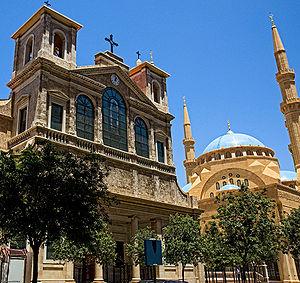
Mosquée Mohamed al Amin et cathédrale maronite St Georges, Beyrouth, Liban العربية: كاتدرائية مار جرجس المارونية وسط بيروت، التي بناها الأسقف يوسف الدبس. بدأ بناؤها في عام 1884 وانتهى في 1894. وعلى يمين الصورة جامع محمد الأمين الذي تأسس في بداية الأمر كزاوية صوفية في 1853 وبني بشكله الحالي في عام 2002.
La cathédrale maronite Saint-Georges ou Saint-Georges des maronites est la cathédrale de l’archidiocèse maronite de la ville de Beyrouth au Liban.
Les Églises catholiques orientales sont la composante de rite oriental de l'Église catholique. Elles se caractérisent par le fait d'être en communion avec l'évêque de Rome, dont elles reconnaissent la primauté, et d'utiliser les rites liturgiques orientaux. Elles sont définies dans la terminologie catholique comme étant des Églises autonomes ou « Églises de droit propre », au sens juridique sui iuris, et sont considérées comme étant pleinement l'Église catholique, au même titre que l'Église latine de rite latin.
Les religions au Liban sont réparties en 18 confessions reconnues par l'État et représentées à l'Assemblée nationale libanaise grâce à un système de réservation de sièges, principalement musulmanes et chrétiennes.
L'archéparchie de Beyrouth des Maronites est une éparchie de l'Église maronite instituée en 1577. En 2009 elle comptait 237 536 baptisés. Son archévêque est Mᵍʳ Paul Abdel Sater.